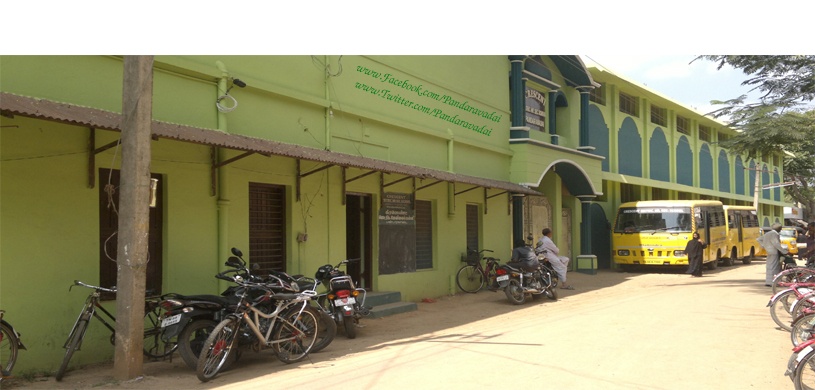
Crescnt School Pandaravadai